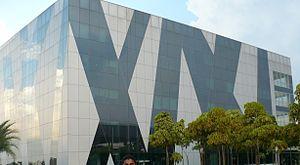
Infosys Technologies Limited est une société indienne de prestation de services informatiques qui a été créée en 1981 par un groupe de sept hommes d'affaires indiens. Infosys Limited est spécialisée dans le conseil, la technologie, l'externalisation et les services de nouvelle génération.